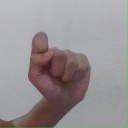
अक्षर: घ